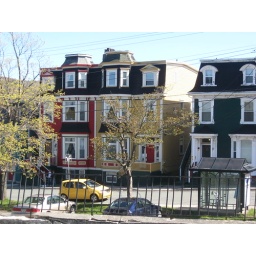
our home in St Johns, yellow, top floor